Northern pig-tailed macaque

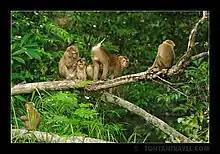

In India, the northern pig-tailed macaque is found south of the Brahmaputra River, in the northeastern part of the country. Its range in India extends from Assam and Meghalaya to eastern Aruanchal Pradesh, Nagaland, Manipur, Mizoram and Tripura. A detailed report on the ecology and behaviour of northern pig-tailed macaque has been published in 2008.